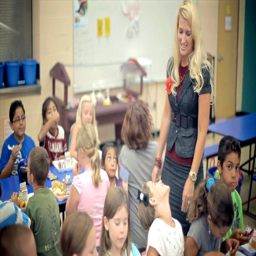
differentiated instruction in the classroom